San Diego Metropolitan Transit System

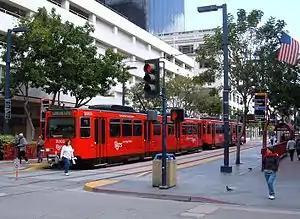
San Diego Trolley in Downtown San Diego.

One of the system's most ambitious expansions opened on July 10, 2005. The Mission Valley East extension built the only underground station in the system at San Diego State University and inaugurated the third route in the San Diego Trolley system, the Green Line, going from the Blue Line at Old Town east through Mission Valley, San Diego State University, and merging with the Orange Line in La Mesa (and proceeding to El Cajon and Santee).